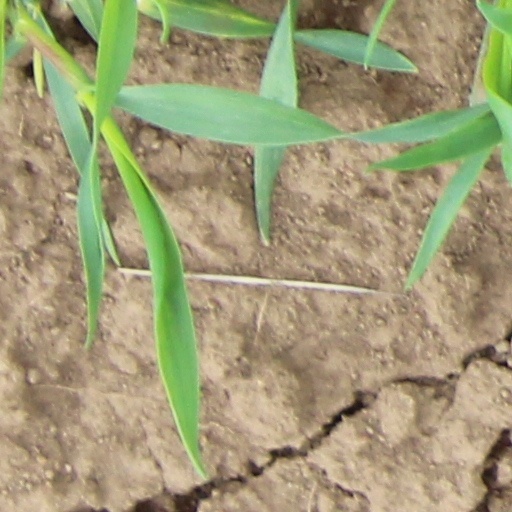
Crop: wheat